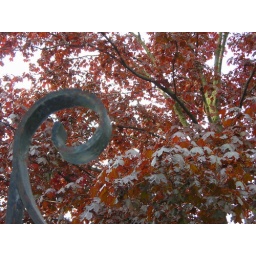
tree in front of my house 2008